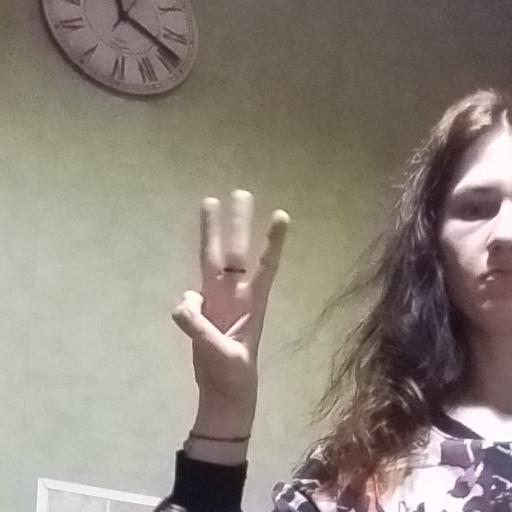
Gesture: three